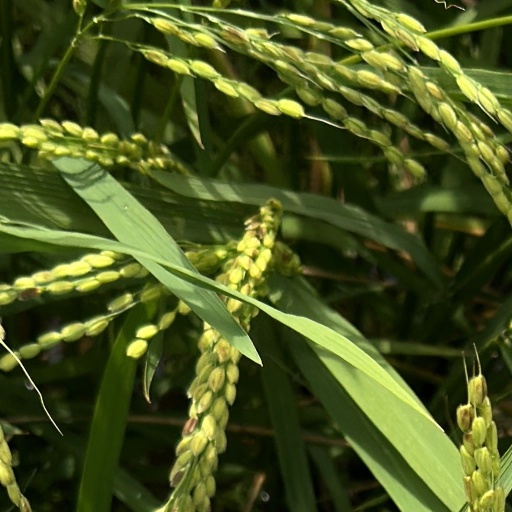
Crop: rice